Johan Joachim Pingel

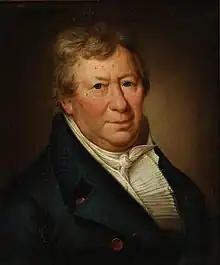
Portrait of Johan Joachim Pengel, 1819.

Johan Joachim Pingel (14 January 1752 4 December 1819), also known as Johan Joachim (Kochum) Pengel, was a German-born Danish cabinetmaker. His works are represented in the collections of the National Museum of Denmark, Brede House, Rosenborg Castle and the Danish Design Museum.